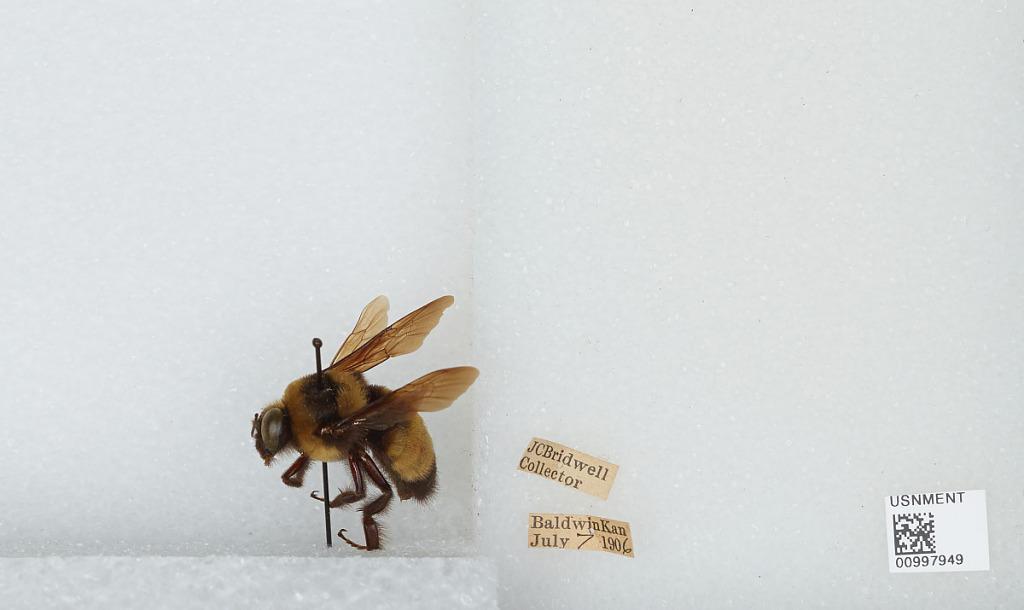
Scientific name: Bombus (Bombias) auricomus (Robertson)
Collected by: J. Bridwell
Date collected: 1906-7-7
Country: United States
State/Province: Kansas
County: Douglas
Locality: Baldwin
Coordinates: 38.7775, -95.1875